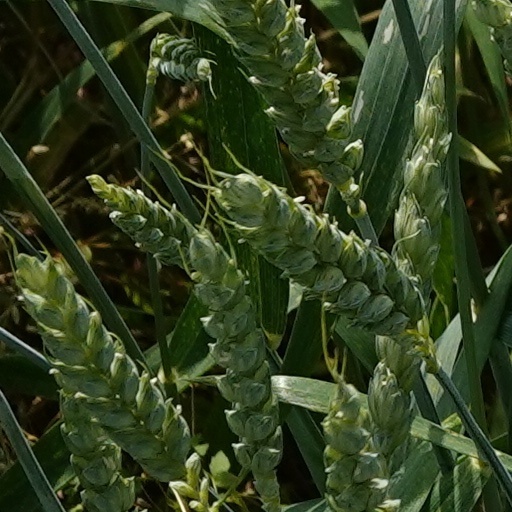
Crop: wheat